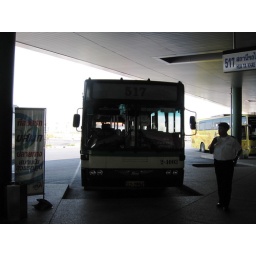
This bus goes to Huatakne train station near airport